1956 Honduran coup d'état

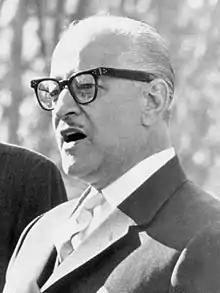
Ramón Villeda Morales was the Liberal presidential candidate for the 1954 elections. He was unable to form a government because the Liberals failed to secure enough congressional seats.

The United Fruit Company expanded into Honduras in the 1920s and quickly consolidated power by out-performing rival fruit companies, allowing them to leverage said power to lobby the government and secure their interests. Additionally, President Gálvez (in office 1949-1954) naturally served the interests of fruit companies as he had previously been an attorney for fruit companies in Honduras. Fruit company interests meant getting rid of labour organizations, leading to increased exploitation of labor from farmers. The company was also able to obtain tax-free concessions from the Honduran government, indiscriminately fire workers, and build their empire by expanding infrastructure into neighboring countries. While UFCO yielded much power on the Honduran people, angry workers were still able to successfully carry out the Great Strike of 1954.